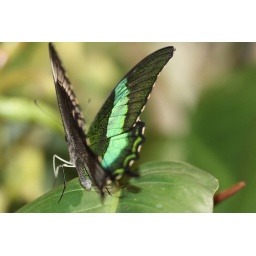
@ the butterfly house in the Smithsonian Museum of Natural History in Washington D.C.